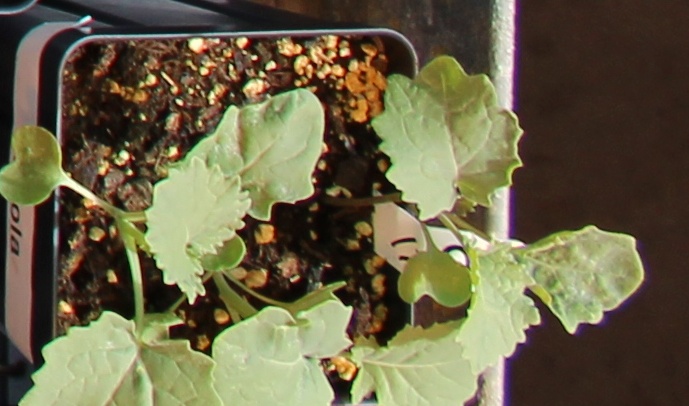
Label: Canola